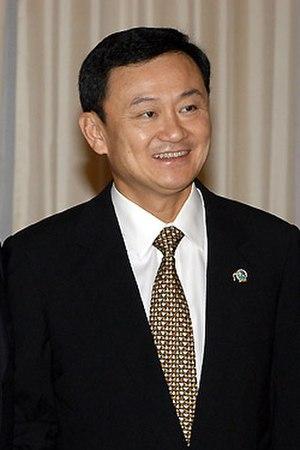
Thaksin Shinawatra est un homme d'affaires et homme politique thaïlandais né le 26 juillet 1949 à Chiang Mai.
Depuis le coup d'État de 1932, le Premier ministre est le chef du gouvernement de la Thaïlande. Il est désigné par un vote de l'Assemblée nationale à la majorité simple ou directement par le roi de Thaïlande. Les Premiers ministres thaïlandais sont généralement des chefs de parti ou de coalition majoritaire, des proches du roi ou des militaires qui ont dirigé un coup d'État.